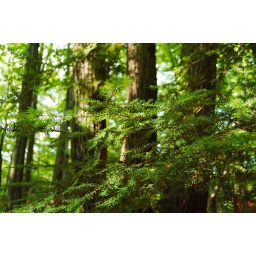
I found this one lone pine tree in the middle of a stand of oaks.